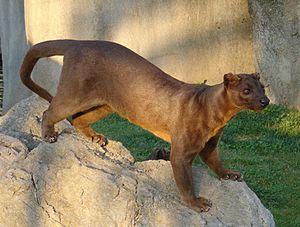
Le fady, dans la culture malgache, fait référence à un large éventail d'interdictions culturelles ou de tabous.
Les lémuriens forment un infra-ordre de primates strepsirrhiniens endémiques de l'île de Madagascar. Leur nom dérive de celui des lémures en raison de leurs vocalisations rappelant les bruits attribués aux fantômes, de leurs grands yeux réfléchissant la lumière et des habitudes nocturnes de certaines espèces. Bien que les lémuriens soient souvent confondus avec les premiers primates, ils ne sont pas les ancêtres des primates anthropoïdes avec lesquels ils partagent des caractères morphologiques et comportementaux trouvés chez les primates primitifs.
Cryptoprocta spelea, également connu sous le nom de Fossa géant, est une espèce de carnivores de Madagascar aujourd'hui disparue. Il appartenait à la famille des Eupleridae, que l'on associe généralement aux mangoustes et qui comprend tous les carnivores malgaches. L'espèce a été décrite pour la première fois en 1902, et est séparée du fossa, qui lui est fortement apparenté, en 1935. C. spelea est plus grand que le fossa, mais autrement il lui ressemble très fortement. Les deux espèces ne sont pas unanimement reconnues comme distinctes dans le monde scientifique. On ne sait pas quand et comment le Fossa géant a disparu, et on recense quelques témoignages demeurant rares d'observations de très grands fossas, ce qui indiquerait que l'espèce existe toujours.
Le fossa, aussi appelé cryptoprocte féroce et unique représentant actuel du genre Cryptoprocta, est une espèce de mammifère féliforme de la famille des Eupleridae, endémique de Madagascar. Il est le plus gros mammifère carnivore de l'île et est parfois comparé à un petit puma. Les adultes mesurent 70 à 80 cm de long du museau à la base de la queue, et pèsent de 5,5 à 8,6 kg, les mâles étant plus lourds que les femelles. Ses griffes semi-rétractiles permettent au fossa de grimper et de descendre des arbres la tête en avant, et l'animal peut aussi sauter d'arbre en arbre. Le fossa est un représentant très particulier dans sa famille, ses organes génitaux partageant certains caractères avec les félins et les hyènes.